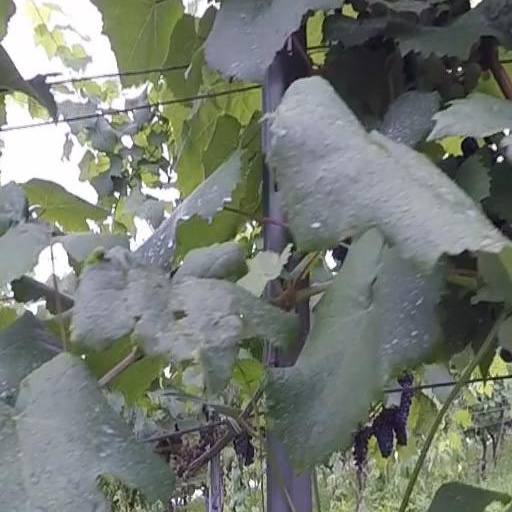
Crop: grape